Vale Royal Abbey

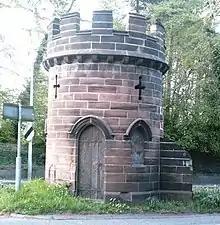
The Round Tower Lodge is situated in the central reservation of the A556 road in Sandiway. All that survives of Vale Royal Abbey's gate lodge, the road was built around it in the 1930s. It is a Grade II listed building.

The village of Over was the centre of the abbey's estates, and was (like the surrounding villages) under the abbot's feudal lordship. The abbey's original endowment at Darnhall included the Delamere Forest site, the manors in Darnhall, Langwith in the East Riding of Yorkshire, and the advowsons of Frodsham, Weaverham, and Ashbourne and Castleton. Further grants of land included Conewardsly in 1276, followed in 1280 by estates on the Wirral. The abbey also received manors belonging to members of the local gentry in 1285, including those of Hugh de Merton (around Over), Bradford and Guilden Sutton. Ashbourne, though, was not held for long; within a few years, Vale Royal was forced to cede the advowson to Lincoln Cathedral for £400. In exchange, the king arranged for Vale Royal to receive the wealthy Kirkham Priory. Then in the possession of Shrewsbury, a combination of royal pressure and legal chicanery forced Shrewsbury to renounce its rights. According to Jeffrey Denton, "even [Vale Royal's] own chronicler cast some doubt on the justice of these proceedings". The abbey had a glassmaking forge in Delamere Forest which earned a small profit for the first few decades of its operation, although—for now unknown reasons—it seems to have ceased production around 1309.